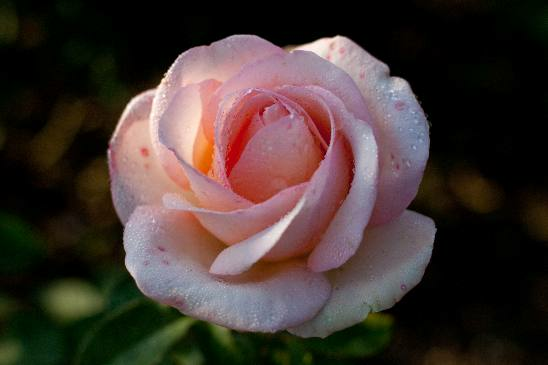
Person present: No